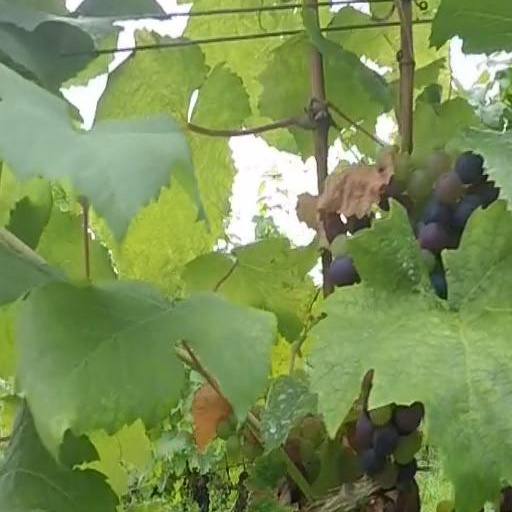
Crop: grape